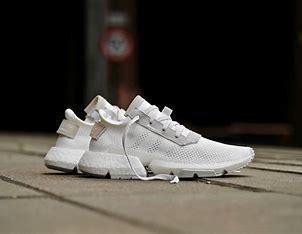
Brand: Adidas
Model: Pod S3 1